English Tea House and Restaurant

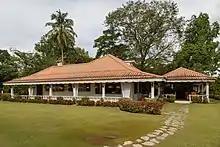
The tea house and restaurant

The tea house was opened on 8 December 2002, with the building architecture inspired by the former house of the American author, Agnes Newton Keith that is situated not far from the tea house.